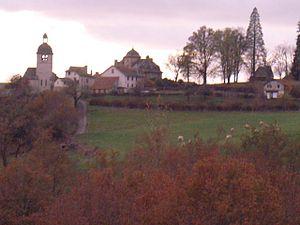
Village de Mourjou vu de Jalenques un soir d'automne
Mourjou est une ancienne commune française, située dans le département du Cantal en région Auvergne-Rhône-Alpes.